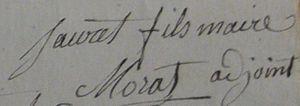
Signatures du maire de Baho François Sauret fils et de l'ancien maire Antoine Morat en 1815
Baho est une commune française située dans le département des Pyrénées-Orientales, en région Occitanie.